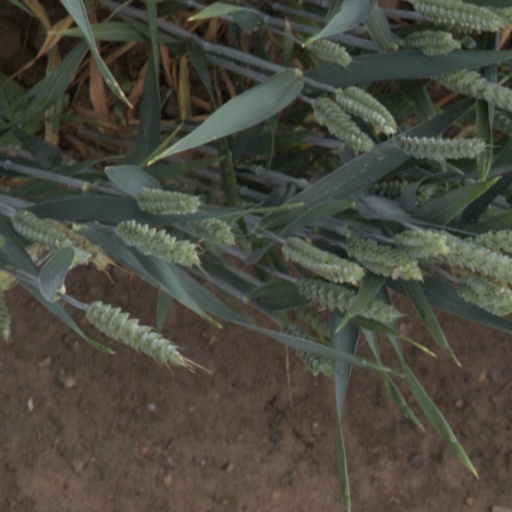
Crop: wheat